Jungle division

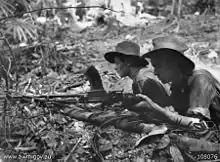
Soldiers from the 2/23rd Battalion during the attack on Freda feature on Tarakan 1945.

The rationale behind these changes was to increase the effectiveness of infantry units by stripping them of elements which were not necessary in tropical terrain or those that were no longer required due to declining Japanese airpower and artillery. Equally it served to reduce the size of the Australian Army in order to free up manpower for civilian industry in the face of a growing manpower crisis as the wartime economy expanded. Indeed, a jungle division had an establishment of just 13,118 men, approximately 4,000 fewer than a standard division. The bulk of the reduction occurred among the administrative, transport and artillery units. In particular the nature of the fighting in the Middle East meant that the standard three field artillery regiments attached to each division had been essential; however, the difficulty of transporting guns and maintaining adequate ammunition supply in the Pacific led to a significant reduction in artillery, with only one field regiment per division considered viable. The greatest problem faced in New Guinea was logistical support as the island lacked roads and port facilities, while its terrain was amongst the most difficult in the world. Inland the main means of movement was on foot, and native porters were essential for the transport of supplies and the evacuation of the wounded. The jungle division optimised the Army for operations in that environment. Meanwhile, the armoured division and those infantry divisions defending Australia would maintain their existing order of battle.